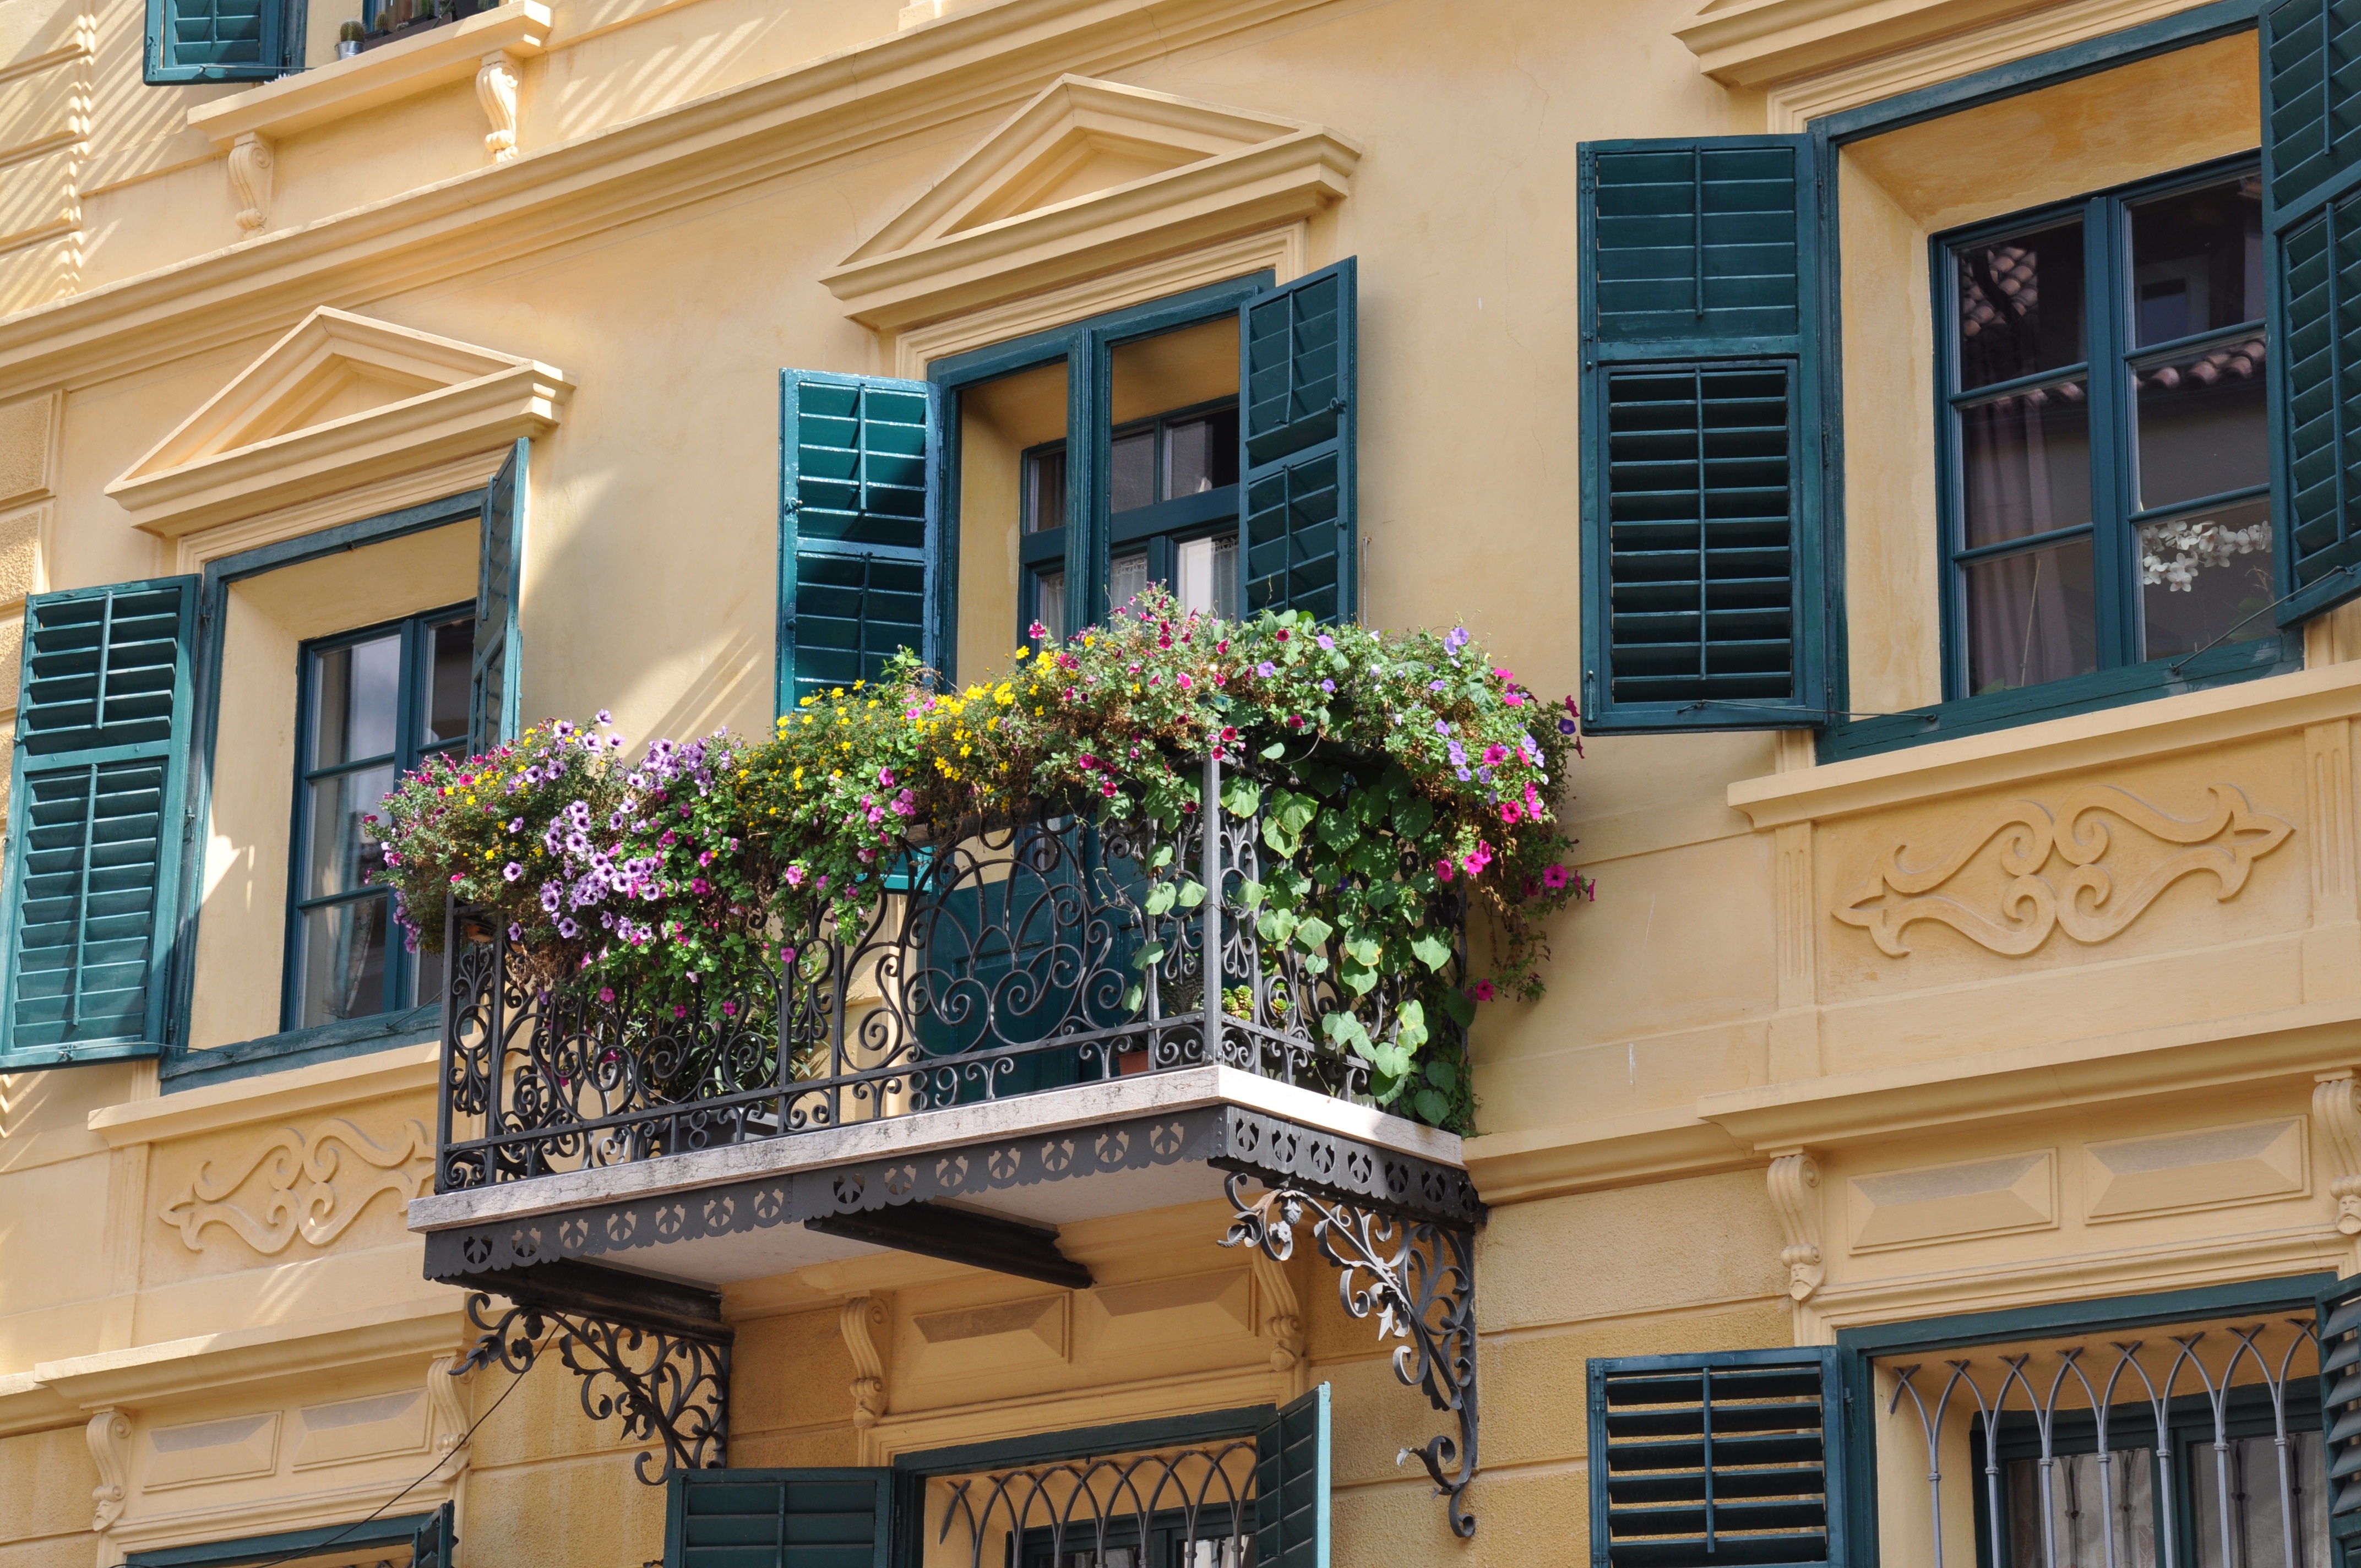
house, window, home, porch, balcony, facade, property, apartment, flowers, courtyard, estate, siding, condominium, neighbourhood, south tyrol, residential area, window covering, outdoor structure